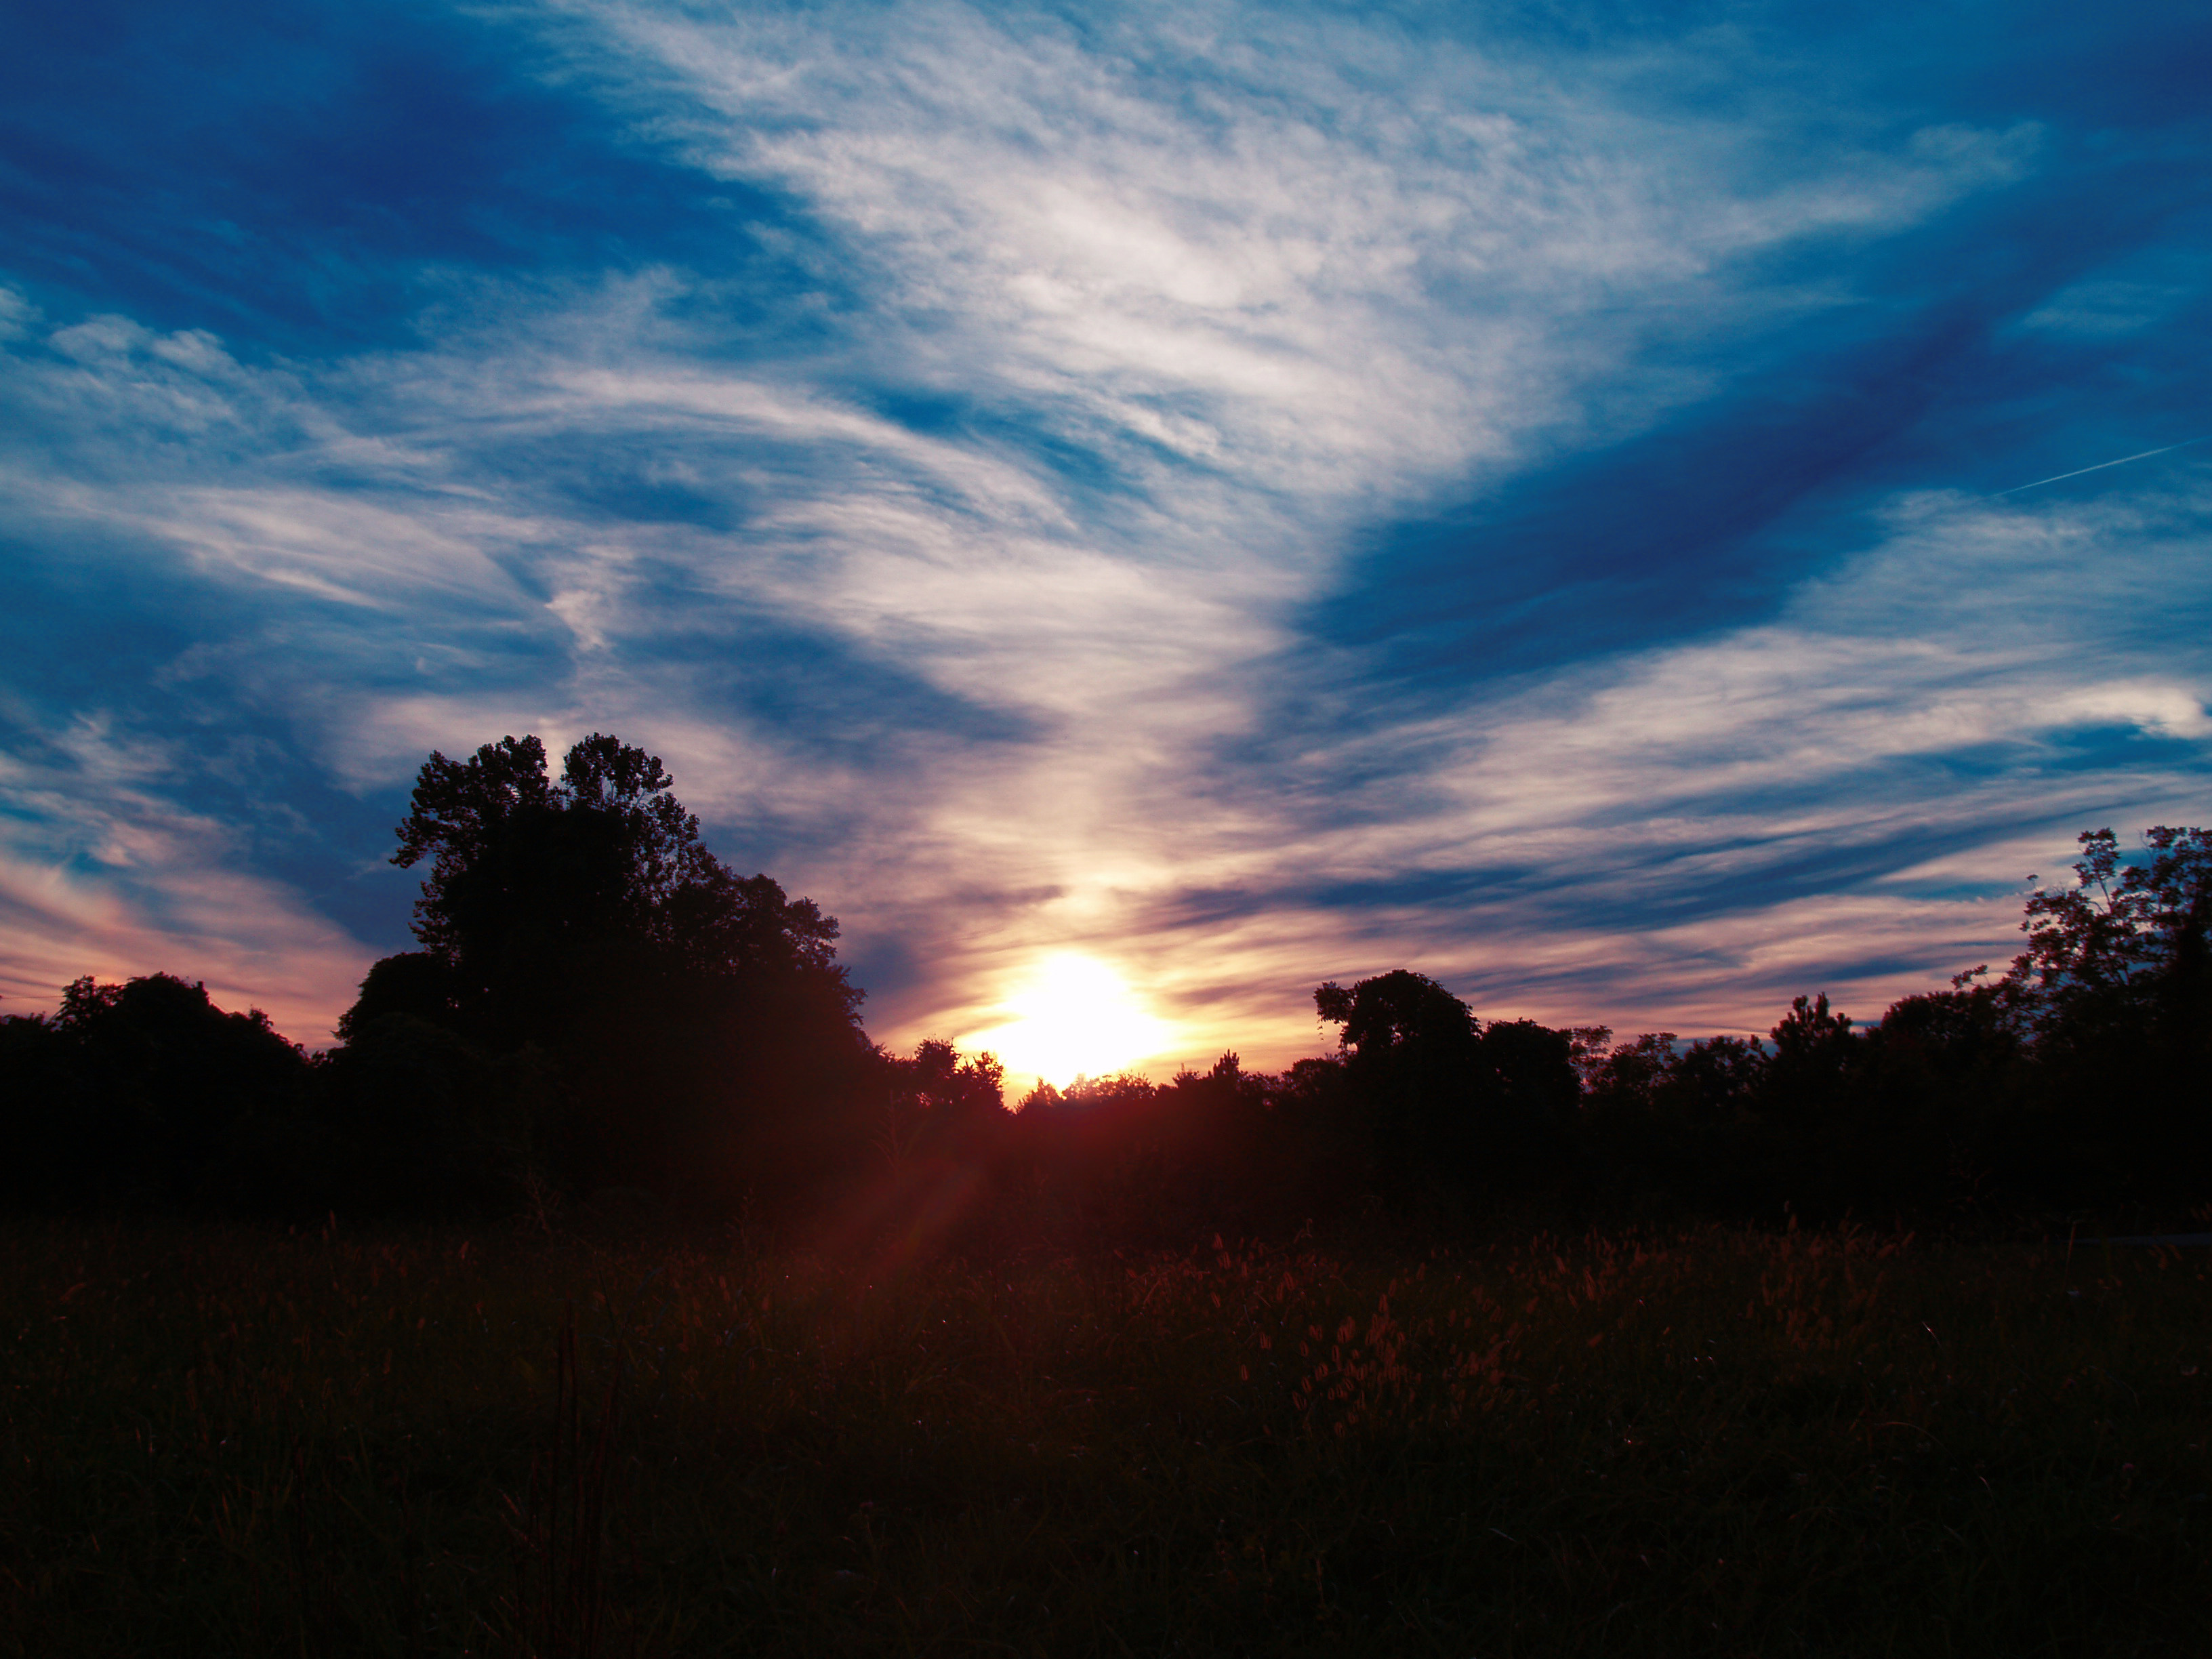
natural, sky, cloud, nature, horizon, natural landscape, sunset, daytime, evening, morning, tree, sunrise, light, atmosphere, sunlight, atmospheric phenomenon, sun, dusk, afterglow, landscape, dawn, rural area, cumulus, meteorological phenomenon, photography, astronomical object, plant, road, plain, grassland